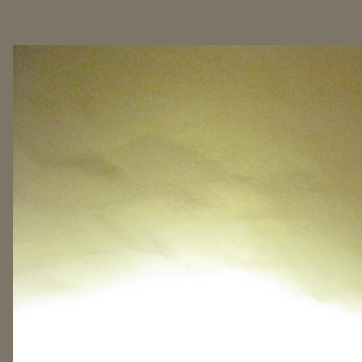
Material: painted